Monuments in the Basilica of Santa Maria del Popolo

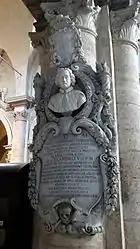
Monument of Natale Rondinini

The monument of Francesco Mantica, Cardinal-Priest of Santa Maria del Popolo (who died in 1614) is by the first pillar of the nave in front of the Montemirabile Chapel. The Baroque aedicula was built of white and coloured marbles. The base is decorated with the symbol of death, the skull and crossbones, carved from yellow stone. The table of the inscription is framed by Ionic pilasters and surmounted by an angel of white marble. The frame is decorated with strings of bay leaves tied with ribbons and tassels. In the upper part of the sepulchre the bust of deceased is set in a round niche. The tomb is crowned with an arched pediment, the coat-of-arms of the Cardinal and two flaming urns.